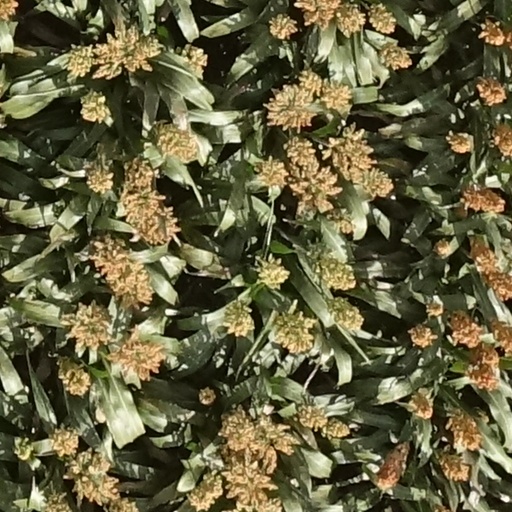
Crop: sorghum